Public image of Angela Merkel

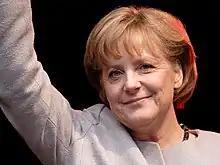
Angela Merkel in 2008

Angela Merkel was elected as the Chancellor of Germany in 2005 and reelected in 2009, 2013, and 2017. She has received numerous accolades, including being named Time Magazine's Person of the Year in 2015, ranking first in Forbes' Power Women 2020, and fourth in their Powerful People list in 2018. Merkel has also been awarded several honorary doctorates, such as from Harvard University in May 2019. Holding a doctorate in quantum chemistry earned in 1986, Merkel became the first female and first East German Chancellor of Germany in 2005. She is often referred to as “Mutti Merkel" or Mother Merkel, a nickname suggesting a motherly image, which is attributed to her leadership style in Germany. This article explores Angela Merkel's identity, life experiences, and the significant events that have influenced her public image.